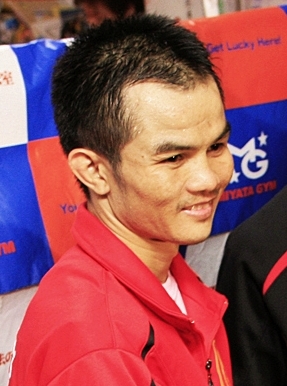
พงษ์ศักดิ์เล็ก ศิษย์คนองศักดิ์

| ชื่อ = พงษ์ศักดิ์เล็ก ศิษย์คนองศักดิ์
| ชื่อจริง = พงศกร วันจงคำ
| ภาพ = ไฟล์:Pongsaklek Wonjongkam, Mar. 2010.jpg|200px|center|
| วันเกิด =
| เมืองที่เกิด = อำเภอบัวใหญ่ จังหวัดนครราชสีมา
| ประเทศที่เกิด = ประเทศไทย
| วันที่เสียชีวิต =
| เมืองที่เสียชีวิต =
| ประเทศที่เสียชีวิต =
| ส่วนสูง = 163 เซนติเมตร
| รุ่น = ไลท์ฟลายเวทฟลายเวท
| ผู้จัดการ = วิรัตน์ วชิรรัตนวงศ์
| เทรนเนอร์ = พยัคฆ์ ช.พิมลฉัตรชัย สาสกุล
|ค่ายมวย = เพชรยินดีบ็อกซิ่งโปรโมชั่น
| ชก = 97
| ชนะ = 90
| ชนะน็อก = 47
| แพ้ = 5 (ที.เค.โอ.|น็อก 3)
| เสมอ = 2
พงษ์ศักดิ์เล็ก ศิษย์คนองศักดิ์ มีชื่อจริงว่า พงศกร วันจงคำ เกิดเมื่อวันที่ 11 สิงหาคม พ.ศ. 2520 ที่อำเภอบัวใหญ่ จังหวัดนครราชสีมา อดีตนักมวยสากลอาชีพ เป็นอดีตแชมป์โลกของสภามวยโลก (WBC) 2 สมัย และ 3 สมัย (ไม่เป็นทางการ) ในรุ่นฟลายเวท อดีตแชมป์โลก 2 รุ่น (ไม่เป็นทางการ) WBU ไลท์ฟลายเวท และ WBC ฟลายเวท ได้รับยกย่องให้เป็นแชมป์เกียรติยศ และได้รับสถาปนาให้เป็นแชมป์โลกของเดอะริง ในรุ่นเดียวกัน (The Ring)"The Ring" editors. "The Ring" Ratings. 3 July 2006. "The Ring". URL accessed 7 July 2006
== แชมป์โลกคนที่ 31 ==
พงษ์ศักดิ์เล็กชกมวยสากลอาชีพแพ้เพียง 2 ครั้งเท่านั้น ต่อ เจอรี่ ปาฮายาไฮ นักมวยถนัดซ้ายชาวฟิลิปปินส์ คนเดียวเท่านั้น แต่หลังจากนั้นมาพงษ์ศักดิ์เล็กไม่เคยแพ้ใครอีกเลย และพัฒนาฝีมือการชกขึ้นเรื่อย ๆ จึงได้ครองแชมป์โลกของสหภาพมวยโลก หรือ WBU ในรุ่นไลท์ฟลายเวท สถาบันระดับเล็ก
จากนั้นในปี พ.ศ. 2543 เมื่อ เม็ดเงิน กระทิงแดงยิม เสียแชมป์โลกของสภามวยโลก หรือ WBC ในรุ่นฟลายเวท แก่ มัลคอร์ม ทูนาเกา นักมวยชาวฟิลิปปินส์ ไปแล้วอย่างไม่มีใครคาดคิด จึงเป็นโอกาสของพงษ์ศักดิ์เล็กที่จะได้ขึ้นชิงแชมป์โลกคืน เนื่องจากเป็นนักมวยในสังกัดของ "เสี่ยเน้า" วิรัตน์ วชิรรัตนวงศ์ เหมือนกัน ซึ่งพงษ์ศักดิ์เล็กก็สามารถเอาชนะทีเคโอไปได้อย่างง่ายดายเพียงแค่ยกแรกเท่านั้น ที่จังหวัดพิจิตร จากนั้นพงษ์ศักดิ์เล็กได้ป้องกันตำแหน่งอย่างต่อเนื่องและสามารถเอาชนะได้อย่างสวยงามหลายต่อหลายครั้งด้วยกัน เช่น ชนะคะแนนโดยเทคนิค อเล็ก บาบา แชมป์เงา WBC และรองแชมป์โลก WBC อันดับหนึ่งชาวกานา ยก 8 ที่อำเภอหาดใหญ่|หาดใหญ่ ชนะ ไดซูเกะ ไนโต นักมวยชาวญี่ปุ่นถึง 2 ครั้ง ในปี พ.ศ. 2545 และ ปี พ.ศ. 2548 อย่างง่ายดาย รวมทั้งการเดินทางไปป้องกันตำแหน่งที่ประเทศญี่ปุ่นหลายต่อหลายครั้งด้วยกัน
จนเมื่อถึงการป้องกันตำแหน่งครั้งที่ 15 ในวันที่ 30 มิถุนายน พ.ศ. 2549 ที่สยามพารากอน กับ เอเบราร์โด โมราเลส นักมวยชาวเม็กซิโก|เม็กซิกัน เป็นการจัดการแข่งขันครั้งใหญ่ เนื่องจากเป็นการทำสถิติการป้องกันตำแหน่งแชมป์ในรุ่นฟลายเวท เทียบเท่ากับ มิเกล กันโต อดีตแชมป์โลกชาวเม็กซิกันในอดีตที่ได้ทำสถิติได้ ซึ่งครั้งนี้ พงษ์ศักดิ์เล็กก็สามารถเอาทีเคโอไปได้ในยกที่ 4
== ทำลายสถิติโลกและเสียแชมป์ ==
เมื่อสถิติโลกเดิมถูกทำลายลงแล้ว จากนั้น ทางทีมงานจึงวางเป้าให้พงษ์ศักดิ์เล็กป้องกันตำแหน่งให้ได้ 20 ครั้ง ซึ่งเท่ากับว่าจะทำลายสถิติการป้องกันตำแหน่งแชมป์โลกมากครั้งที่สุดของนักมวยชาวไทยและของทวีปเอเชียด้วยของ เขาทราย แกแล็คซี่ คือ 19 ครั้ง จากนั้นจึงจะให้พงษ์ศักดิ์เล็กป้องกันตำแหน่งให้ได้มากกว่า 25 ครั้ง ทำลายสถิติโลกของ โจ หลุยส์ อดีตแชมป์โลกรุ่นเฮฟวี่เวทชาวอเมริกัน แต่ทว่าการป้องกันตำแหน่งในครั้งที่ 18 ที่ประเทศญี่ปุ่น กับ ไดซูเกะ ไนโต คู่ปรับเก่าที่เคยเอาชนะมาแล้วถึง 2 ครั้ง พงษ์ศักดิ์เล็กต้องประสบกับปัญหาการลดน้ำหนักตัวซึ่งต้องทำการลดหลายครั้งก่อนการชั่งน้ำหนักอย่างเป็นทางการ และในวันชก ไดซูเกะ แก้ทางมวยของพงษ์ศักดิ์เล็กมาเป็นอย่างดี ใช้จังหวะเข้าทำก่อนและโผเข้ากอด ทำให้พงษ์ศักดิ์เล็กไม่อาจทำอะไรได้ถนัดถนี่ เมื่อครบ 12 ยก จึงแพ้คะแนนไปอย่างเอกฉันท์ ด้วยคะแนน 115 - 113, 116 - 113, 116 - 113 ถือว่าเป็นการพ่ายแพ้อย่างไม่มีใครคาดคิดมาก่อน เพราะก่อนการชกหลายฝ่ายคาดว่า พงษ์ศักดิ์เล็กน่าจะเอาชนะไปได้เหมือน 2 ครั้งก่อนอย่างง่ายดาย
และทำให้เป้าหมายที่จะทำสถิติป้องกันตำแหน่งแชมป์โลกให้ได้ถึง 20 ครั้ง ต้องดับสลายลงด้วยการป้องกันได้เพียง 17 ครั้ง แต่กระนั้นก็ทำให้พงษ์ศักดิ์เล็กมีสถิติการป้องกันตำแหน่งแชมป์โลกมากเป็นอันดับที่ 2 ของทวีปเอเชีย เทียบเท่ากับ ยู มย็อง-อู อดีตแชมป์โลกรุ่นไลท์ฟลายเวท ของสมาคมมวยโลก หรือ WBA ชาวเกาหลี|ชาวเกาหลีใต้
ต่อมาในวันที่ 8 มีนาคม พ.ศ. 2551 พงษ์ศักดิ์เล็กมีโอกาสได้แก้มือกับไดซูเกะอีกครั้ง เป็นครั้งที่ 4 ซึ่งเที่ยวนี้พงษ์ศักดิ์เล็กมีความมุ่งมั่นและเตรียมตัวมาดีกว่าครั้งที่แล้ว แต่ผลการชกก็ยังออกมาเสมอกันอีก ด้วยคะแนน 115 - 114, 115 - 113, และ 114 - 114 ที่โตเกียว
หลังจากนั้นพงษ์ศักดิ์เล็กก็ได้อุ่นเครื่องอีก 4 ครั้ง ชนะรวด และได้มีโอกาสชิงแชมป์อีกครั้ง แต่เป็นแชมป์เฉพาะกาล โดยชนะคะแนนอย่างขาดลอย กับ ฆูลิโอ เซซาร์ มิรันดา นักมวยชาวเม็กซิโก|เม็กซิกัน เมื่อวันที่ 24 เมษายน พ.ศ. 2552 ที่หน้าศาลากลางจังหวัดฉะเชิงเทรา
===กลับมาเป็นแชมป์โลกอีกครั้ง===
จนในวันที่ 27 มีนาคม พ.ศ. 2553 พงษ์ศักดิ์เล็กก็ได้มีโอกาสชิงแชมป์โลกของจริง กับ โคกิ คาเมดะ นักมวยหนุ่มที่ห้าวหาญผู้ไม่เคยแพ้ใคร ผู้เป็นพี่ใหญ่แห่งตระกูลคาเมดะ ผลการชกปรากฏว่าทั้งคู่เกิดหัวชนกัน ทำให้คาเมดะเกิดแผลแตก เลือดไหลเข้าตาตั้งแต่ยก 4 และในยกที่ 5 พงษ์ศักดิ์เล็กก็ถูกตัดคะแนนในข้อหาหัวชน แต่ในการชกพงษ์ศักดิ์เล็กเป็นฝ่ายทำคะแนนได้จะแจ้งกว่า จึงเป็นฝ่ายชนะคะแนนไปแบบไม่เอกฉันท์ 114-114, 116-112, 115-112 ได้กลับมาเป็นแชมป์โลกอีกครั้ง นับเป็นสมัยที่ 2 และในครั้งนี้พงษ์ศักดิ์เล็กยังได้รับการแต่งตั้งจากนิตยสารเดอะริง ให้เป็นแชมป์โลกในรุ่นนี้ด้วย
พงษ์ศักดิ์เล็กป้องกันตำแหน่งแชมป์โลก WBC รุ่นฟลายเวท สมัยที่ 2 ได้ 4 ครั้ง จนกระทั่งครั้งที่ 5 เป็นฝ่ายแพ้ทีเคโอ ซอนนี่ บอย จาโร นักมวยชาวฟิลิปปินส์ไปอย่างไม่มีใครคาดคิด ในยกที่ 6 ที่จังหวัดชลบุรี เมื่อวันที่ 2 มีนาคม พ.ศ. 2555 ซึ่งก่อนการชก ฝนได้ตกมาลงอย่างหนัก ทำให้พื้นเวทีลื่น นักชกปินส์ถลุง 'พงษ์ศักดิ์เล็ก' น็อคยก 6 จากไทยรัฐ ซึ่งหลังการชก พงษ์ศักดิ์เล็กได้ยอมรับในความพ่ายแพ้ และกล่าวว่าซอนนี่ บอย จาโร เป็นนักมวยหมัดหนักที่สุดเท่าที่เคยพบมา และการชกครั้งนี้นับเป็นครั้งที่เจ็บตัวมากที่สุดด้วย"เน้าให้โอเล่ห์ฯทวงแชมป์คืน กรรับเจ็บหนัก", หน้า 18 กีฬา. เดลินิวส์: วันเสาร์ที่ 3 มีนาคม พ.ศ. 2555 ขึ้น 11 ค่ำ เดือน 4 ปีมะโรง ฉบับที่ 22,786
==ชีวิตช่วงต้นและชีวิตส่วนตัว==
ในวัยเด็กพงษ์ศักดิ์เล็กเป็นเพียงเด็กที่ช่วยกิจการของพ่อที่เป็นอู่ซ่อมรถ ได้ขึ้นชกมวยครั้งแรก เมื่ออายุ 11 ขวบ ขณะเรียนอยู่ชั้นประถมศึกษาปีที่ 6 หรือ ป.6 ที่เวทีมวยแถวบ้านเนื่องจากขาดนักมวยขึ้นชก จึงได้ชกแทนได้เงินค่าตัว 100 บาทและได้ชัยชนะอีกด้วย จึงเป็นแนวทางให้เข้าสู่วิถีชีวิตนักมวยอย่างจริงจัง โดยใช้ชื่อในครั้งแรก ๆ ในแบบมวยไทยว่า "มังกรทอง ศิษย์เซียนเมฆ" สั่งสมชื่อเสียงและประสบการณ์ขึ้นเรื่อย ๆ จนกระทั่งได้มาชกในกรุงเทพมหานคร
พงษ์ศักดิ์เล็กเคยคิดท้อถอยอยากจะเลิกชกหลายครั้ง แต่ได้เทรนเนอร์คอยห้ามปรามไว้ ซึ่งไฟต์ที่เจ้าตัวประทับใจมากที่สุดคือไฟต์ที่ป้องกันตำแหน่งเอาไว้ได้เป็นครั้งที่ 15 เนื่องจากได้ทำลายสถิติเดิมของมิเกล คันโต ที่ทำไว้จนมีชื่อบรรจุเข้าสู่หอเกียรติยศ หรือ Hall of Fame เทียบเท่านักมวยรุ่นพี่ที่มีชื่อเสียงหลายคน
พงษ์ศักดิ์เล็ก มีชื่อเล่นว่า "กร" ซึ่งเป็นที่มาของภาษาปาก|ชื่อเรียกอย่างติดปากจากแฟนมวยและสื่อมวลชนว่า "เจ้ากร" ถือได้ว่าเป็นนักมวยที่ได้รับความนิยมในปัจจุบัน ซึ่งเป็นยุคที่มีนักมวยครองแชมป์ในสถาบันเล็ก ๆ เป็นส่วนใหญ่ ทำให้กีฬามวยสากลอาชีพไม่ได้รับความนิยมอย่างในอดีต แต่พงษ์ศักดิ์เล็กเป็นแชมป์ในสถาบันใหญ่ที่ได้มาตรฐาน อีกทั้งยังทำสถิติการป้องกันตำแหน่งไว้ได้หลายครั้งด้วยกัน และมีเอกลักษณ์ที่เป็นของตัวเองคือ เมื่อขึ้นเวทีจะสวมหมวกไหมพรมสีแดงที่ได้รับการปลุกเสก จาก หลวงพ่อคูณ|หลวงพ่อคูณ ปริสุทโธ ทุกครั้ง เพื่อเป็นขวัญกำลังใจ
ในช่วงที่ยังชกมวยอยู่ นอกจากการชกมวยแล้ว พงษ์ศักดิ์เล็กยังมีธุรกิจส่วนตัว คือ น้ำมันนวดแบบสมุนไพรไทยและพิมเสนน้ำธีรพัฒน์ อัครเศรณี, กำปั้นสะท้านภพ พงษ์ศักดิ์เล็ก กระทิงแดงยิม (กรุงเทพมหานคร, พ.ศ. 2550) สำนักพิมพ์บ้านพระอาทิตย์ ISBN 9789747263893
หลังจากเสียแชมป์โลกในสมัยที่ 2 แล้ว พงษ์ศักดิ์เล็กได้อุปสมบทเป็นพระภิกษุ ณ วัดป่าประชาธรรมนิคม ที่บ้านเกิด เป็นเวลา 19 วัน พงษ์ศักดิ์เล็กนักมวยแชมป์โลกชื่อดังบวชที่โคราชบ้านเกิด จากเดลินิวส์ และเมื่อสึกออกมาแล้วก็ยังจะมุ่งมั่นเป็นแชมป์โลกอีกครั้ง นับเป็นสมัยที่ 3 แม้ว่าอายุจะมากถึง 35 ปีแล้วก็ตาม โตชิยูกิ อิการาชิแชมป์โลกป้ายแดง WBCเป้าหมายภาคที่ 3 ของ เจ้ากร พงษ์ศักดิ์เล็ก จากไทยโพสต์ โดยได้แชมป์อินเตอร์เนชั่นแนลในรุ่นเดียวกัน แต่แล้วก็เสียแชมป์ในปีเดียวกันด้วยการแพ้ทีเคโอ เรย์ เมกริโน นักมวยชาวฟิลิปปินส์ ในยกที่ 3 ที่จังหวัดนครราชสีมา บ้านเกิด ซึ่งหลังการชก ทางฝ่าย "เสี่ยเน้า" วิรัตน์ วชิรรัตนวงศ์ ผู้จัดการได้ปรึกษากับทางผู้สนับสนุนแล้วเห็นว่าต้องการให้พงษ์ศักดิ์เล็กแขวนนวม เนื่องจากอายุมากแล้ว พงษ์ศักดิ์เล็กเข็มขัดหลุดพ่ายน็อกปินส์ยก3 จากสยามสปอร์ต "เจ้ากร" เข็มขัดกระเด็นหลังพ่ายน็อกปินส์ จากโพสต์ทูเดย์ แต่ทว่าเนื่องจากเรื่องส่วนตัว คือ พงษ์ศักดิ์เล็กถูกผู้หญิงที่คบหาหลอกจนสูญเสียเงินไปเป็นจำนวนมาก หลายต่อหลายคน จนแทบไม่เหลือติดตัว จึงตัดสินใจที่จะชกมวยต่อ ด้วยคิดว่าร่างกายของตนเองยังไหวอยู่ เจ้ากร โดนหญิงหลอกหมดตัว เตรียมคัมแบ็ก จากสปอร์ตกูรู
พงษ์ศักดิ์เล็กชกมวยมานานกว่า 10 ปี ในสังกัดเพชรยินดีบ็อกซิ่งโปรโมชั่น มีเงินเก็บกว่า 25 ล้านบาท แต่เพราะไม่มีการวางแผนการเก็บเงินที่ดี จึงหมดไม่มีเหลือเลย และเป็นต้นสังกัดที่ต้องให้ความช่วยเหลือ คือ ไถ่ถอนบ้านที่จังหวัดนครราชสีมา ที่พงษ์ศักดิ์เล็กนำไปจำนองไว้กว่า 500,000 บาท ให้ เฉพาะค่าดอกเบี้ยอย่างเดียว พงษ์ศักดิ์เล็กต้องเสียสูงถึงเดือนละ 15,000 บาท
และในที่สุด พงษ์ศักดิ์เล็กได้แขวนนวมไปอย่างแน่นอนเมื่อวันที่ 19 กันยายน พ.ศ. 2556 โดยประกาศผ่านเฟซบุ๊กส่วนตัว ปัจจุบัน พงษ์ศักดิ์เล็กเป็นครูสอนมวย ที่ค่ายมวยไทคัวยิม อ.กมลาไสย จ.กาฬสินธุ์ เเละคบหาอยู่กับแฟนคนปัจจุบันชื่อตันหยง ที่จ.กาฬสินธุ์ หน้า 17 ต่อ 19 กีฬา, "บทเรียนของฮีโร่ จาก 'กร' ถึง 'แก้ว' ". "ไฮไลต์กีฬา". เดลินิวส์ฉบับที่ 23,833: วันอังคารที่ 13 มกราคม พ.ศ. 2558 แรม 9 ค่ำ เดือน 2 ปีมะแม
==เกียรติประวัติ==
* แชมป์โลก WBU รุ่นไลท์ฟลายเวท (2540 - 2541)
** ชิง 28 มีนาคม 2540 ชนะทีเคโอ ยกที่ 1 มาซูกิซี สกาลี () ที่ สนามกีฬาอำเภอปากเกร็ด จ.นนทบุรี
** สิงหาคม 2541 ถูกปลด
* แชมป์โลก WBC รุ่นฟลายเวท (2544 - 2550) ทำสถิติป้องกันตำแหน่งแชมป์โลกในรุ่นฟลายเวทมากที่สุดในโลก
** ชิง 2 มีนาคม 2544 ชนะทีเคโอ ยกที่ 1 มัลคอล์ม ทูนาเกา () ที่ จังหวัดพิจิตร
** ป้องกันแชมป์ครั้งที่ 1, 15 กรกฎาคม 2544 ชนะทีเคโอ ยกที่ 5 ฮายาโตะ อาซาอิ () ที่ ไอจิเก็งบูโดกัง นาโงยะ จังหวัดไอจิ
** ป้องกันแชมป์ครั้งที่ 2, 26 ตุลาคม 2544 ชนะคะแนนโดยเทคนิค ยกที่ 8 อเล็กซ์ บาบา () ที่ สนามกีฬาจิระนคร อำเภอหาดใหญ่ จังหวัดสงขลา
** ป้องกันแชมป์ครั้งที่ 3, 6 ธันวาคม 2544 ชนะทีเคโอ ยกที่ 2 ลุยส์ อัลเบร์โต ลาซาร์เต () ที่ โรงแรมจอมเทียน​ เมืองพัทยา จังหวัดชลบุรี
** ป้องกันแชมป์ครั้งที่ 4, 19 เมษายน 2545 ชนะน็อก ยกที่ 1 ไดซูเกะ ไนโต () ที่ สวนสาธารณะ 200 ปี บึงแก่นนคร จังหวัดขอนแก่น
** ป้องกันแชมป์ครั้งที่ 5, 6 กันยายน 2545 ชนะคะแนน เฆซุส มาร์ติเนซ () ที่ ฟิวเจอร์พาร์ครังสิต
** ป้องกันแชมป์ครั้งที่ 6, 26 พฤศจิกายน 2545 ชนะคะแนน ฮิเดโนบุ ฮนดะ () ที่ ศูนย์กีฬาในร่มกลางเทศบาลโอซากะ โอซากะ
** ป้องกันแชมป์ครั้งที่ 7, 6 มิถุนายน 2546 ชนะคะแนน แรนดี้ แมนกูบัท () ที่ จังหวัดสงขลา
** ป้องกันแชมป์ครั้งที่ 8, 14 พฤศจิกายน 2546 ชนะคะแนน ฮุสเซน ฮุสเซน () ที่ สนามมวยเวทีลุมพินี
** ป้องกันแชมป์ครั้งที่ 9, 3 มกราคม 2547 ชนะคะแนน มาซากิ แทรช นากานูมะ () แปซิฟิกโก โยโกฮามะ คานางาวะ
** ป้องกันแชมป์ครั้งที่ 10, 15 กรกฎาคม 2547 ชนะน็อก ยกที่ 5 ลุยส์ อังเฆล มาร์ติเนซ () ที่ จังหวัดขอนแก่น
** ป้องกันแชมป์ครั้งที่ 11, 29 มกราคม 2548 ชนะทีเคโอ ยกที่ 5 โนริยูกิ โคมัตสึ () ที่ ศูนย์กีฬาในร่มจังหวัดโอซากะ โอซากะ
** ป้องกันแชมป์ครั้งที่ 12, 10 ตุลาคม 2548 ชนะคะแนน ไดซูเกะ ไนโต () ที่ โครากูเอ็งฮอล โตเกียว
** ป้องกันแชมป์ครั้งที่ 13, 16 กุมภาพันธ์ 2549 ชนะคะแนน ฆิลเบร์โต เกบ บาอัส () ที่ จังหวัดชัยนาท
** ป้องกันแชมป์ครั้งที่ 14, 1 พฤษภาคม 2549 ชนะคะแนน ไดโงะ นากาฮิโระ () ที่ กองทัพภาคที่ 1 กรมทหารราบที่ 11 รักษาพระองค์ เขตบางเขน
** ป้องกันแชมป์ครั้งที่ 15, 30 มิถุนายน 2549 ชนะทีเคโอ ยกที่ 4 เอเบราร์โด โมราเลส () ที่ พารากอนฮอลล์ สยามพารากอน เขตปทุมวัน
** ป้องกันแชมป์ครั้งที่ 16, 17 พฤศจิกายน 2549 ชนะคะแนน โมเนลิซี่ เอ็มเยเกนี่ () ที่ โรงเรียนสุรนารีวิทยา​ จังหวัดนครราชสีมา
** ป้องกันแชมป์ครั้งที่ 17, 6 เมษายน 2550 ชนะอาร์ทีดี​ ยกที่ 7 โทโมโนบุ ชิมิซุ () ที่ เทศบาลเมืองทับกวาง​ จังหวัดสระบุรี
** เสียแชมป์ 18 กรกฎาคม 2550 แพ้คะแนน ไดซูเกะ ไนโต () ที่ โครากูเอ็งฮอล กรุงโตเกียว
* แชมป์เฉพาะกาล WBC รุ่นฟลายเวท (2552)
** ชิง 24 เมษายน 2552 ชนะคะแนน ฆูลิโอ เซซาร์ มิรันดา () ที่ เวทีมวยชั่วคราว หน้าศาลากลาง จังหวัดฉะเชิงเทรา
** ป้องกันแชมป์ครั้งที่ 1, 28 สิงหาคม 2552 ชนะน็อกยก 6 ทากาฮิสะ มาซูดะ () ที่ จังหวัดเชียงใหม่
* แชมป์โลก WBC รุ่นฟลายเวท (สมัยที่ 2; พร้อมกับได้แชมป์โลกของเดอะริง) (2553-2555)
** ชิง 27 มีนาคม 2553 ชนะคะแนน โคกิ คาเมดะ () ที่ อาริอาเกะ โคลอสเซียม โตเกียว ( เป็นการแพ้ครั้งแรกของ โคกิ คาเมดะ)
** ป้องกันแชมป์ครั้งที่ 1, 8 ตุลาคม 2553 ชนะคะแนน สุริยัน ศ.รุ่งวิสัย () ที่ เวทีมวยชั่วคราว องค์การบริหารส่วนตำบลหนองไฮ อำเภอเมืองศรีสะเกษ จังหวัดศรีสะเกษ 10 ล้านแพงสุด.. สุริยันชิงพงษ์ศักดิ์เล็ก ลงคัว.. ช่อง 3 ถ่ายทอดสด 14.00 น.
** ป้องกันแชมป์ครั้งที่ 2, 1 กรกฎาคม 2554 ชนะคะแนน ทาคูยะ โคงาวะ​ () ที่ อำเภอหาดใหญ่ จังหวัดสงขลา
** ป้องกันแชมป์ครั้งที่ 3, 21 ตุลาคม 2554 ชนะคะแนน เอ็ดการ์ โซซา () ที่ กองทัพภาคที่ 1 กรมทหารราบที่ 11 รักษาพระองค์ แขวงอนุสาวรีย์ เขตบางเขน
** ป้องกันแชมป์ครั้งที่ 4, 23 ธันวาคม 2554 เสมอโดยเทคนิค ฮิโรฟูมิ มูไก () กองทัพภาคที่ 1 ภายในกรมทหารราบที่ 11 รักษาพระองค์ แขวงอนุสาวรีย์ เขตบางเขน (เกิดอุบัติเหตุศีรษะชนกันในยกแรก ฮิโรฟูมิ มูไก ไม่อาจชกต่อไปได้)
**เสียแชมป์ 2 มีนาคม 2555 แพ้ทีเคโอ ยกที่ 6 ซอนนี่ บอย จาโร () ที่ เวทีมวยชั่วคราว หน้าศาลากลาง จังหวัดชลบุรี
* แชมป์เงา WBC รุ่นฟลายเวท (2555)
** ชิง 31 สิงหาคม 2555 ชนะคะแนน เฮียวบุ นากางามะ () ที่ เวทีมวยชั่วคราว จังหวัดนครศรีธรรมราช
** ป้องกันแชมป์ครั้งที่ 1, 1 พฤศจิกายน 2555 แพ้ทีเคโอยก 3 เรย์ เมกริโน () ที่ เวทีมวยชั่วคราว จังหวัดศรีสะเกษ
* เคยชิงแชมป์ต่อไปนี้แต่ไม่สำเร็จ
** เสมอ 12 ยก ชิงแชมป์โลก WBC รุ่นฟลายเวท 8 มีนาคม 2551 ไดซูเกะ ไนโต () สนามกีฬาแห่งชาติเรียวโงกุ โตเกียว
====== ผลงานประวัติศาสตร์ ======
* ได้รับการบรรุจุชื่อไว้ในหอเกียรติยศ (Hall of Fame) ของ WBC และเป็นนักมวยคนแรกด้วยที่มีชื่อบรรจุอยู่โดยที่ยังไม่ได้แขวนนวม
* อดีตแชมป์โลก 2 รุ่น ( ไม่เป็นทางการ ) WBU ไลท์ฟลายเวท และ WBC ฟลายเวท
* อดีตแชมป์โลกฟลายเวท 3 สมัย( ไม่เป็นทางการ ) WBC( 2544-2550 ),"เฉพาะกาล"WBC( 2552 ),WBC ( 2553-2555 )
* อดีตแชมป์โลกฟลายเวท เดอะริง The Ring
* เป็นเจ้าของสถิติชนะน็อกเร็วที่สุดในรุ่นฟลายเวท จากการชนะน็อก ไดซูเกะ ไนโต ยกที่ 1 ด้วยเวลาเพียง 34 วินาที พร้อมกับได้ถูกยกย่องให้เป็นแชมป์เกียรติยศMallon, Scott. "Boxing in Asia." 24 August 2005. "The Sweet Science." URL accessed 7 July 2006.
* เจ้าของสถิติป้องกันตำแหน่งแชมป์มากที่สุดในโลกเฉพาะรุ่นฟลายเวทรวม 17 ครั้ง( ทำลายสถิติเดิมที่ มิเกล กันโต ทำไว้ที่ 14 ครั้ง )
* ได้รับยกย่องให้เป็นนักมวยแห่งทศวรรษของ WBC เจ้ากรซิว ยอดเยี่ยมแห่งทศวรรษWBC คมพยัคฆ์ไฟต์ดุเดือดยอดเยี่ยมแห่งปี 2011 จาก ผู้จัดการออนไลน์
* พ.ศ. 2550 รางวัลชนะเลิศ นักกีฬาอาชีพยอดเยี่ยม สยามกีฬาอวอร์ดส์ ครั้งที่ 1
*นักมวยที่เก่งที่สุดของโลกอันดับที่ 6 เมื่อเทียบกันปอนด์ต่อปอนด์ ของนิตยสารเดอะริง ประจำปี ค.ศ. 2010
*นักมวยที่เก่งที่สุดของโลกอันดับที่ 7 เมื่อเทียบกันปอนด์ต่อปอนด์ ของนิตยสารเดอะริง ประจำปี ค.ศ. 2011
* พ.ศ. 2555 รางวัลรองชนะเลิศ นักกีฬาอาชีพยอดเยี่ยม สยามกีฬาอวอร์ดส์ ครั้งที่ 6 มวยสยามรายวัน. ปีที่ 19 ฉบับที่ 6764. วันพุธที่ 7 มีนาคม พ.ศ. 2555. หน้า 17
*ได้รับเกียรตินำรูปประดับไว้ในเข็ดขัดแชมป์โลกรุ่นเล็กของ WBC อย่างถาวรหน้า 11 ต่อ 12 กีฬา, "วันเฮงลงตัวชกฟิลิปปินส์". เดลินิวส์ฉบับที่ 23,838: วันอาทิตย์ที่ 18 มกราคม พ.ศ. 2558 แรม 14 ค่ำ เดือน 2 ปีมะแม
==ชื่อในการชกมวยชื่ออื่น==
* พงษ์ศักดิ์เล็ก สิงห์วังชา
* พงษ์ศักดิ์เล็ก กระทิงแดงยิม
* พงษ์ศักดิ์เล็ก ไก่ย่างห้าดาวยิม
==อ้างอิง==
==แหล่งข้อมูลอื่น==
* สถิติการชก
หมวดหมู่:นักมวยสากลชาวไทยจากค่ายมวยเพชรยินดีบ็อกซิ่งโปรโมชั่น
หมวดหมู่:นักมวยสากลชาวไทยรุ่นฟลายเวท
หมวดหมู่:นักมวยสากลชาวไทยรุ่นไลท์ฟลายเวท
หมวดหมู่:บุคคลจากอำเภอบัวใหญ่
หมวดหมู่:แชมป์โลก WBC
หมวดหมู่:แชมป์โลก WBU
หมวดหมู่:แชมป์เงา WBC
หมวดหมู่:แชมป์โลก เดอะริง
หมวดหมู่:นักมวยจากจังหวัดนครราชสีมา